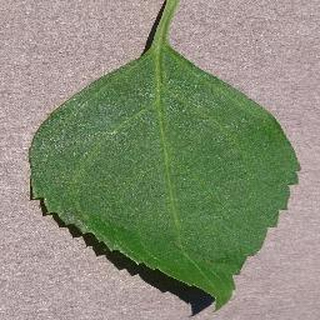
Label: healthy_cherry